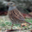
Label: bird